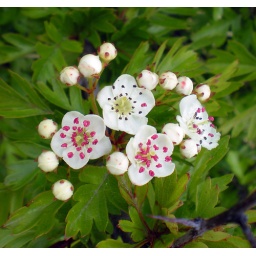
Some hawthowne flowers growing in the sand dunes at Castlerock beach.